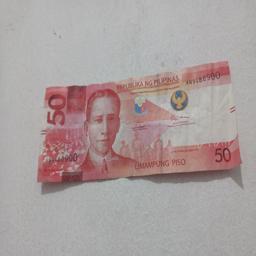
Label: 50_Front